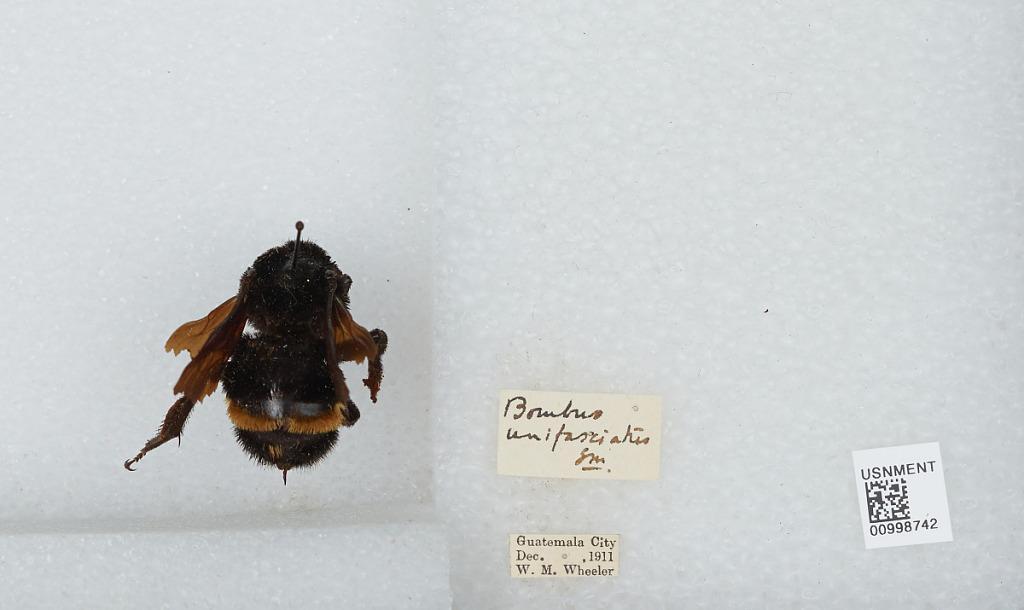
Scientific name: Bombus (Pyrobombus) mixtus Cresson
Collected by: W. Wheeler
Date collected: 1911-12-
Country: Guatemala
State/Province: Guatemala